Guerra del Golfo (September 2009)

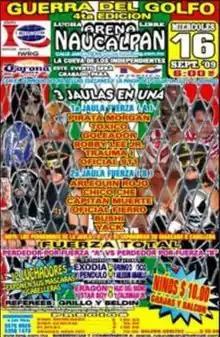
Official poster showing 10 of the main event competitors.

Guerra del Golfo (September 2009) (Spanish for "Gulf War") was a major annual professional wrestling event produced by Mexican professional wrestling promotion International Wrestling Revolution Group (IWRG), which took place on September 16, 2009 in Arena Naucalpan, Naucalpan, State of Mexico, Mexico. The annual "Guerra del Golfo" main event consists of three matches in total, with two "qualifying matches", multi-man steel cage matches where the last person left in the cage advances to the main event of the night. The two losers would then be forced to wrestle inside the steel cage, with the loser of that match being forced to either take off their wrestling mask or have their hair shaved off under "Lucha de Apuestas", or "Bet match" rules, if they are unmasked.